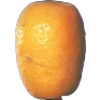
Label: Kumquats 1